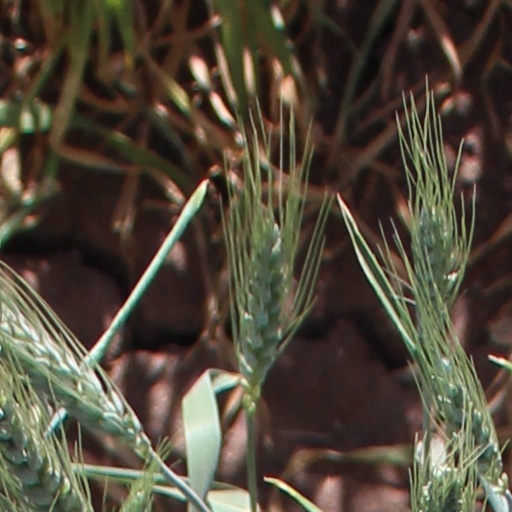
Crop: wheat